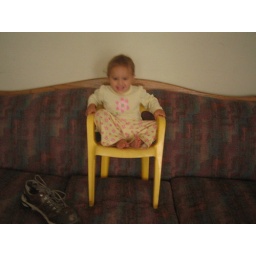
best seat in the house